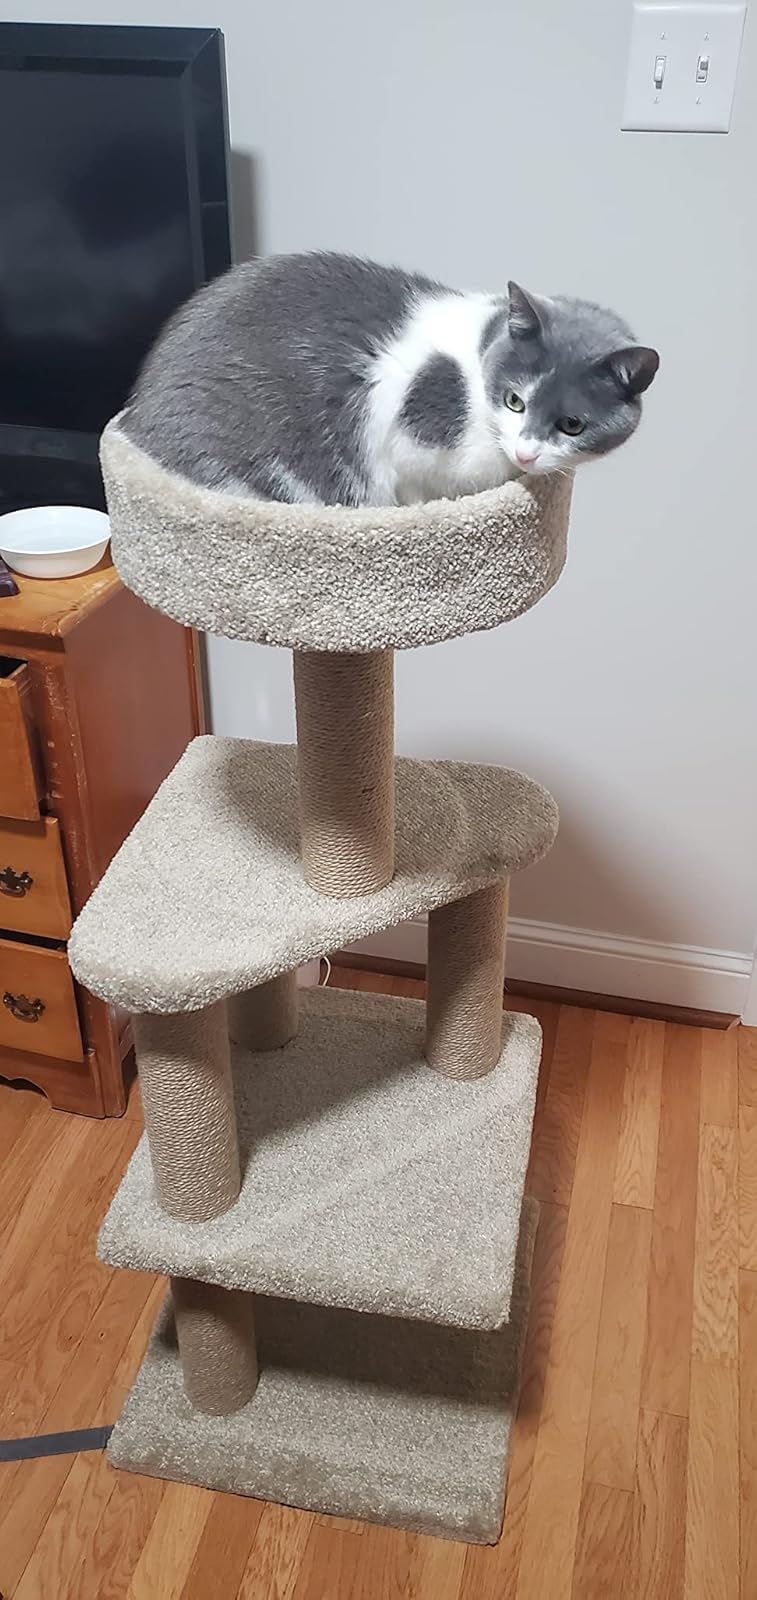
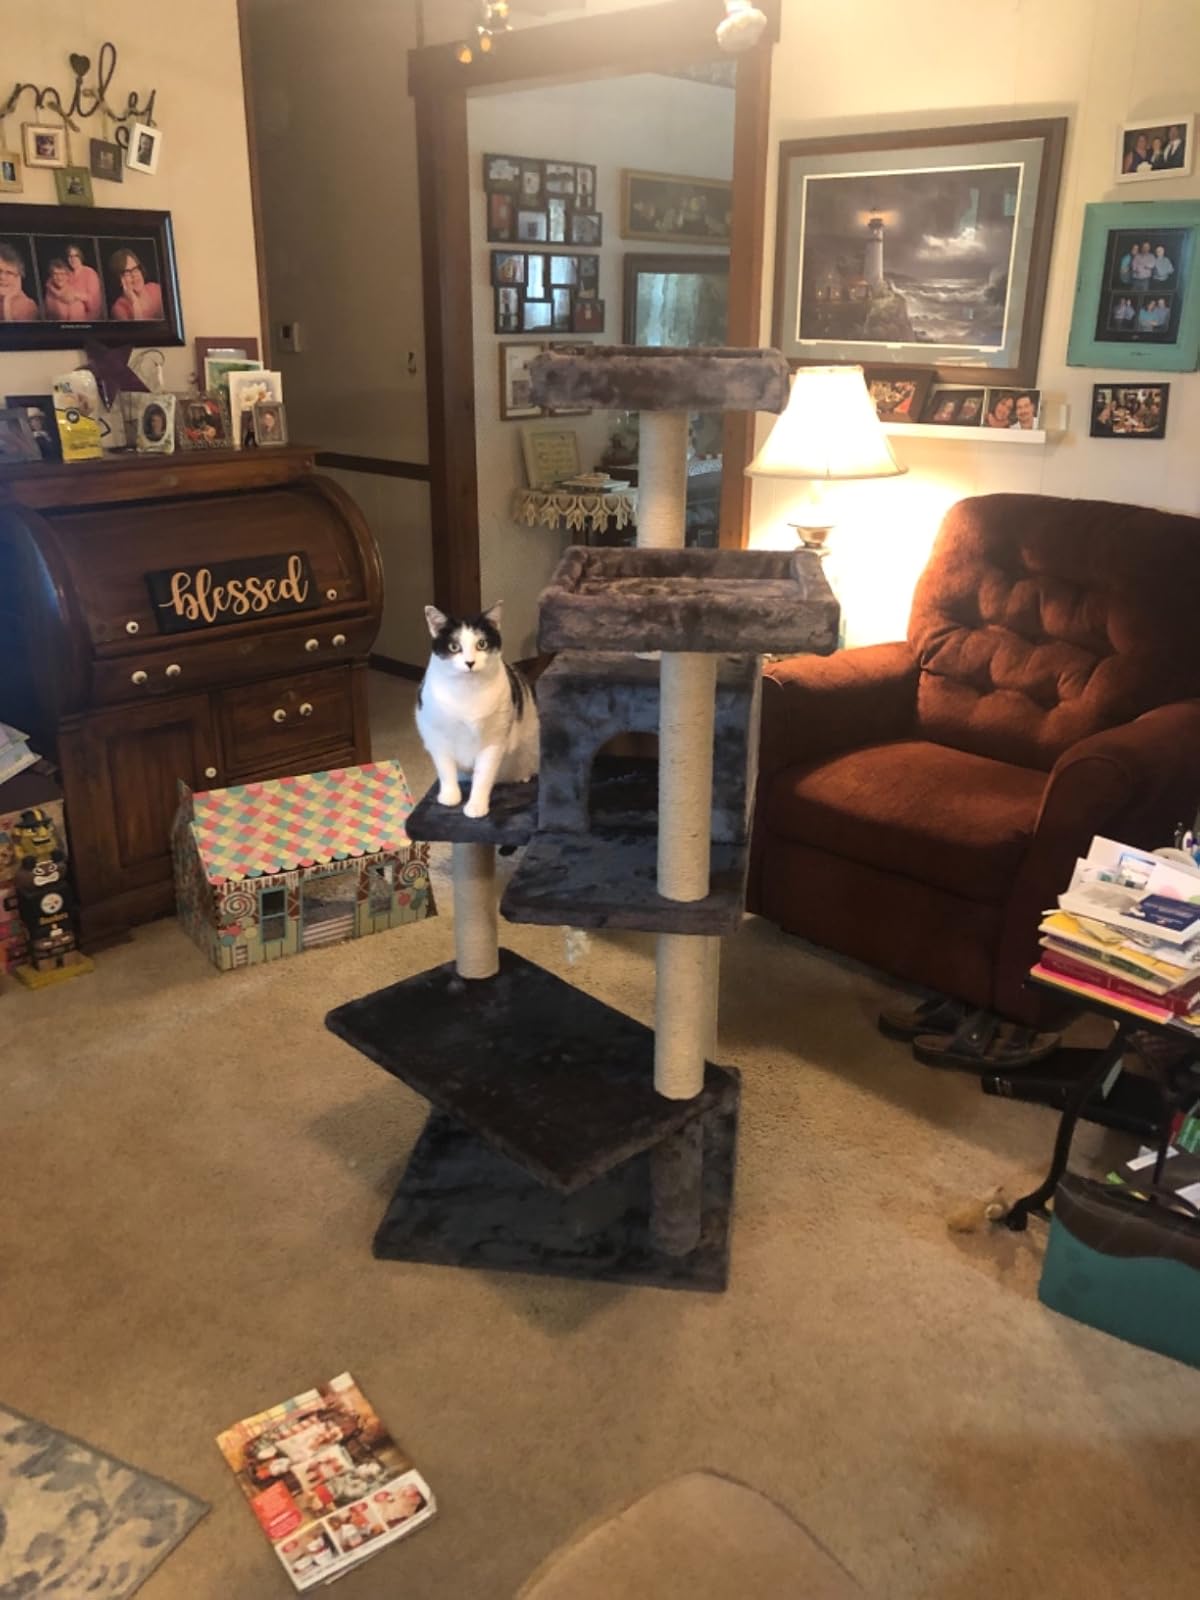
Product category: items_cat tree
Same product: no